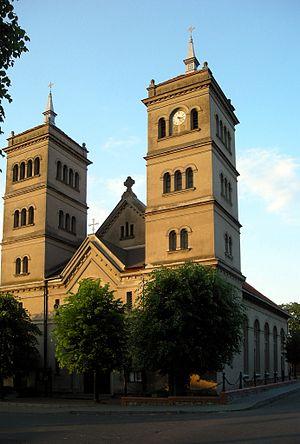
Szamocin est une ville de Pologne, située dans la voïvodie de Grande-Pologne. Elle est le chef-lieu de la gmina de Szamocin, dans le powiat de Chodzież.